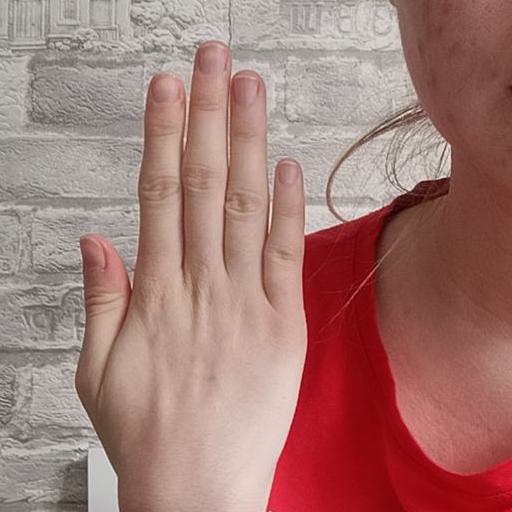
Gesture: stop_inverted